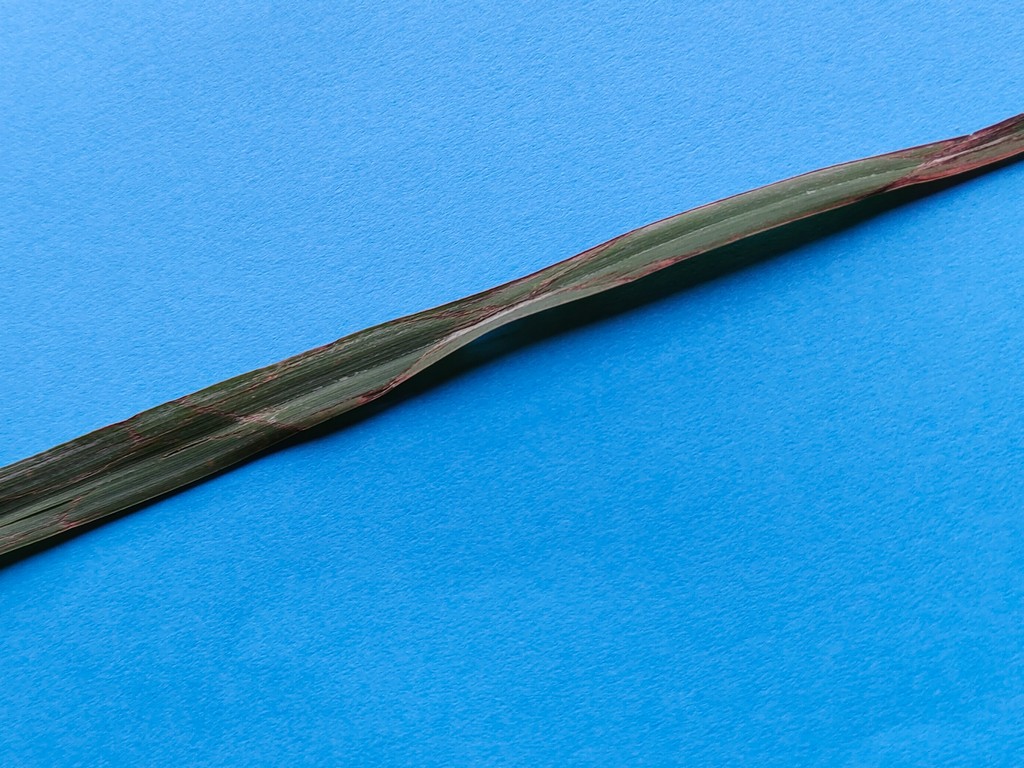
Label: Unhealthy